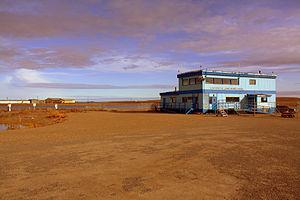
L'aéroport de Tuktoyaktuk-James Gruben est un aéroport situé dans les Territoires du Nord-Ouest, au Canada.